Macchi M.67

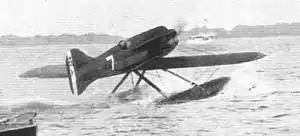

The M.67s underwent testing on Lake Garda in northern Italy. In August 1929 "Regia Aeronautica" (Italian Royal Air Force) Captain Giuseppe Motta was killed when his M.67 suddenly dived into the lake during a test flight in which he reached 583 kilometers per hour (362 miles per hour). Italy asked the 1929 races hosts, the British Royal Aero Club, to postpone the race to allow Italy to correct the flaws in the M.67 and "Asso" 1000 engine, but the British refused. The Italians decided to enter the two surviving M.67s in the race despite the risk to their pilots, Balbo announcing that "the Italian team is going to England merely to perform a gesture of chivalrous sportsmanship." Italy also entered a Macchi M.52R floatplane in the race.